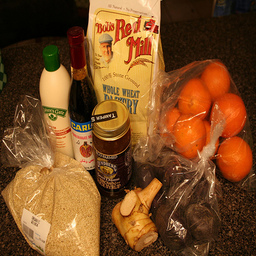
Label: Orange